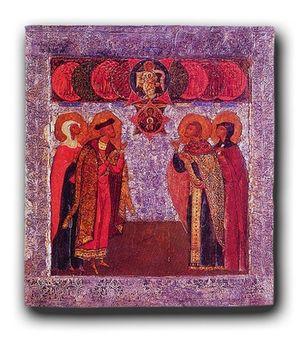
Maria Malyouta-Skouratov était une tsarine de Russie et l'épouse de Boris Godounov. Elle est la mère de Fédor II et meurt comme lui étranglée dans ses appartements par les boyards.